Bunuba language

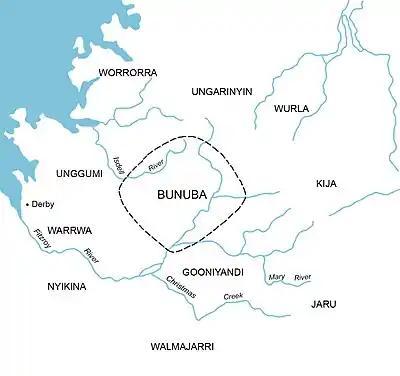

Bunuba Country is surrounded by other Non-Pama-Nyungan speaking regions of Guniyandi, Gija, Ngarinyin, Nyigina, Unggumi, and Warrwa. Their similarity to Bunuba was determined by comparing how many words each languages shared with Kenneth L. Hale's list of 100 foundational words of Northern Paman languages.